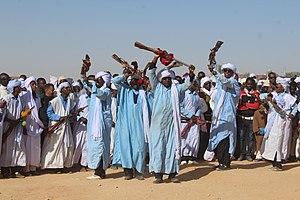
Baroud est un mot d'origine arabe signifiant poudre à canon ; en français il est le plus souvent utilisé dans l'expression "baroud d'honneur", en référence à la charge des cavaliers tirant au fusil lors des affrontements de l'armée française avec les guerriers locaux pendant la conquête de l'Algérie.